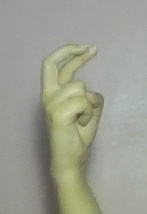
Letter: zay